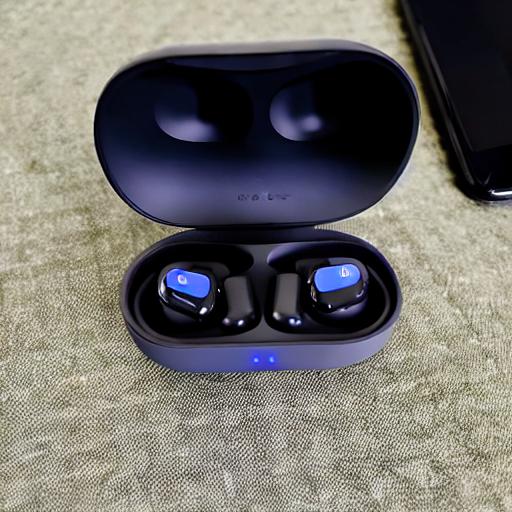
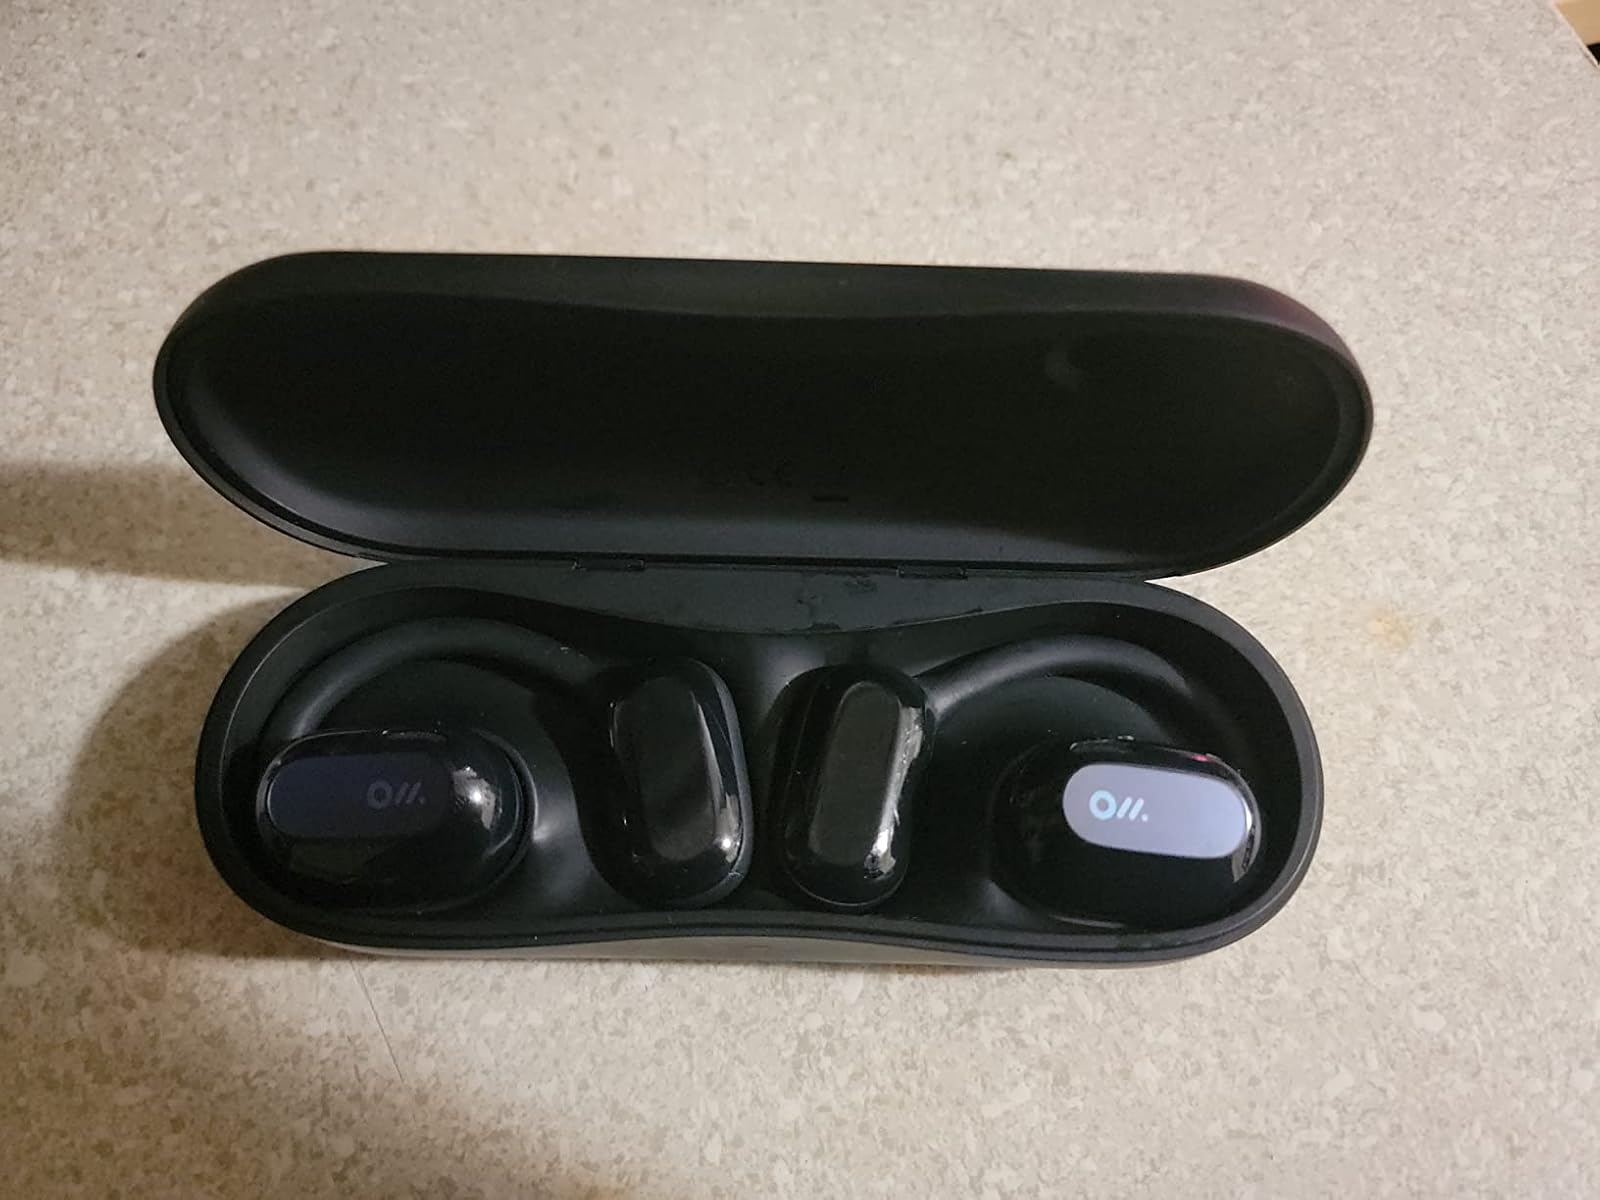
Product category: earbuds
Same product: no